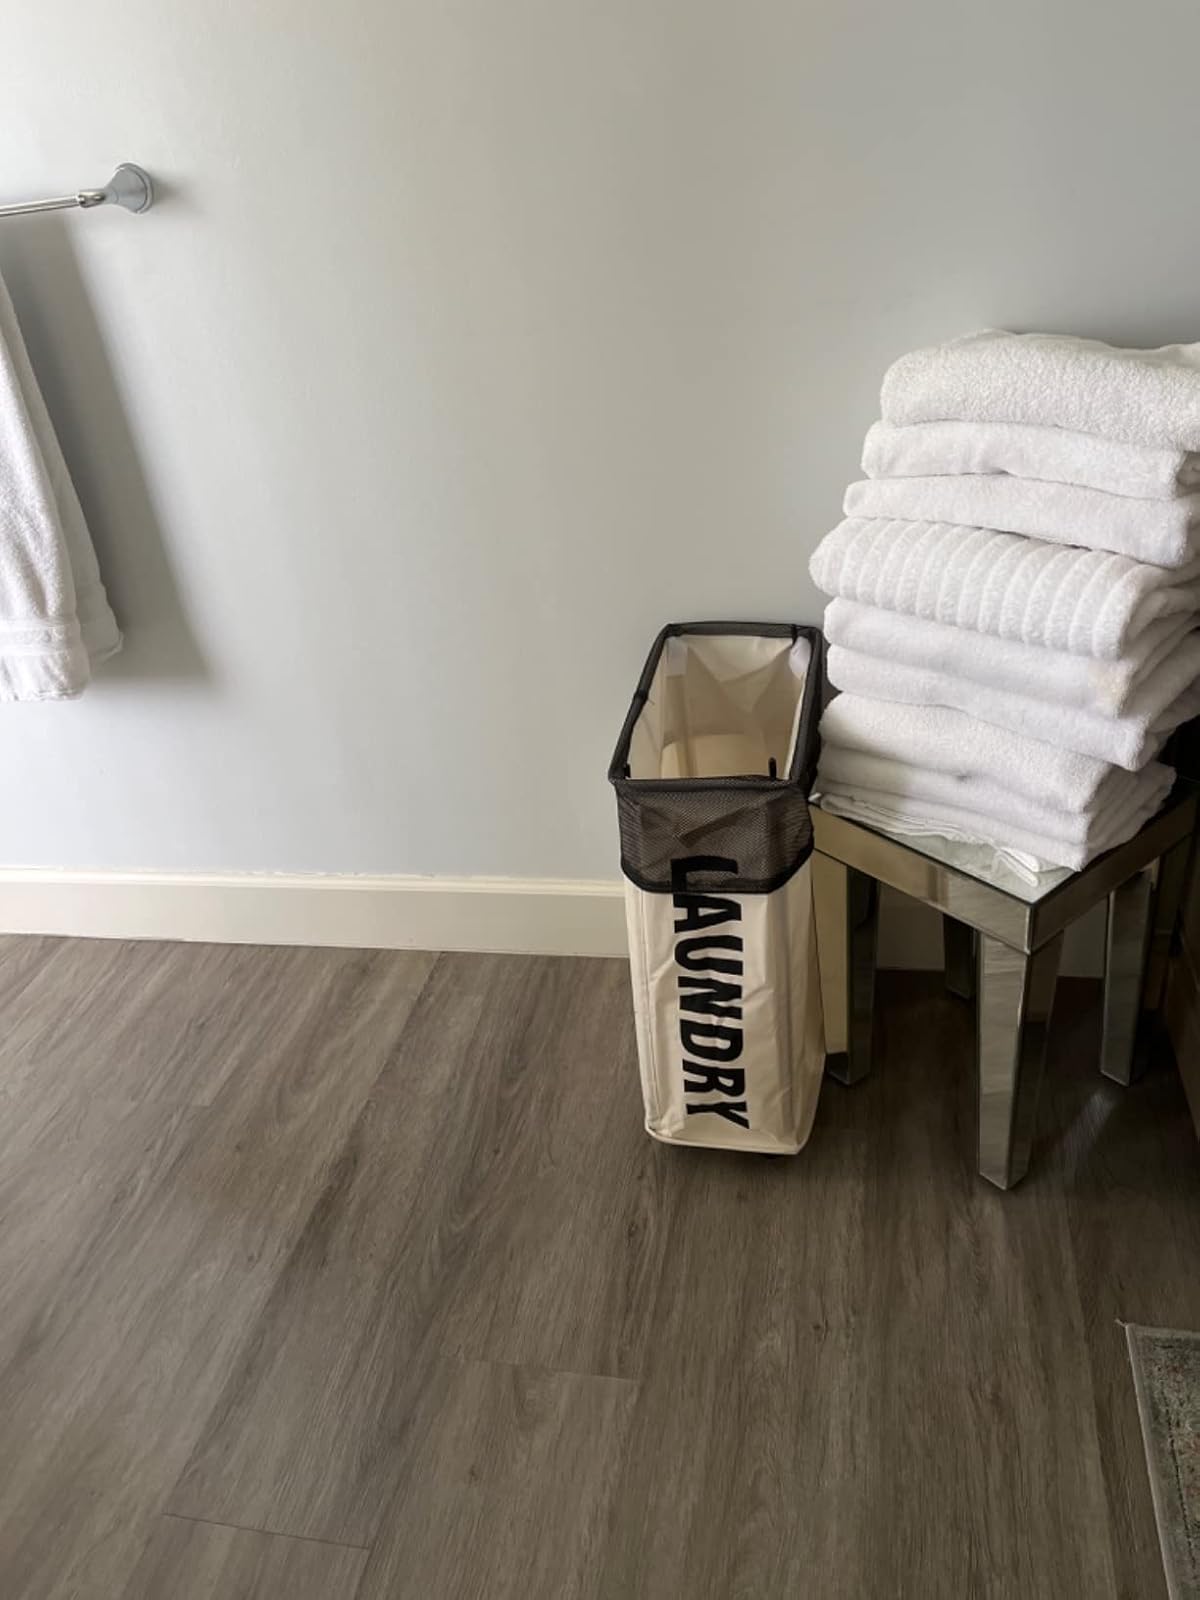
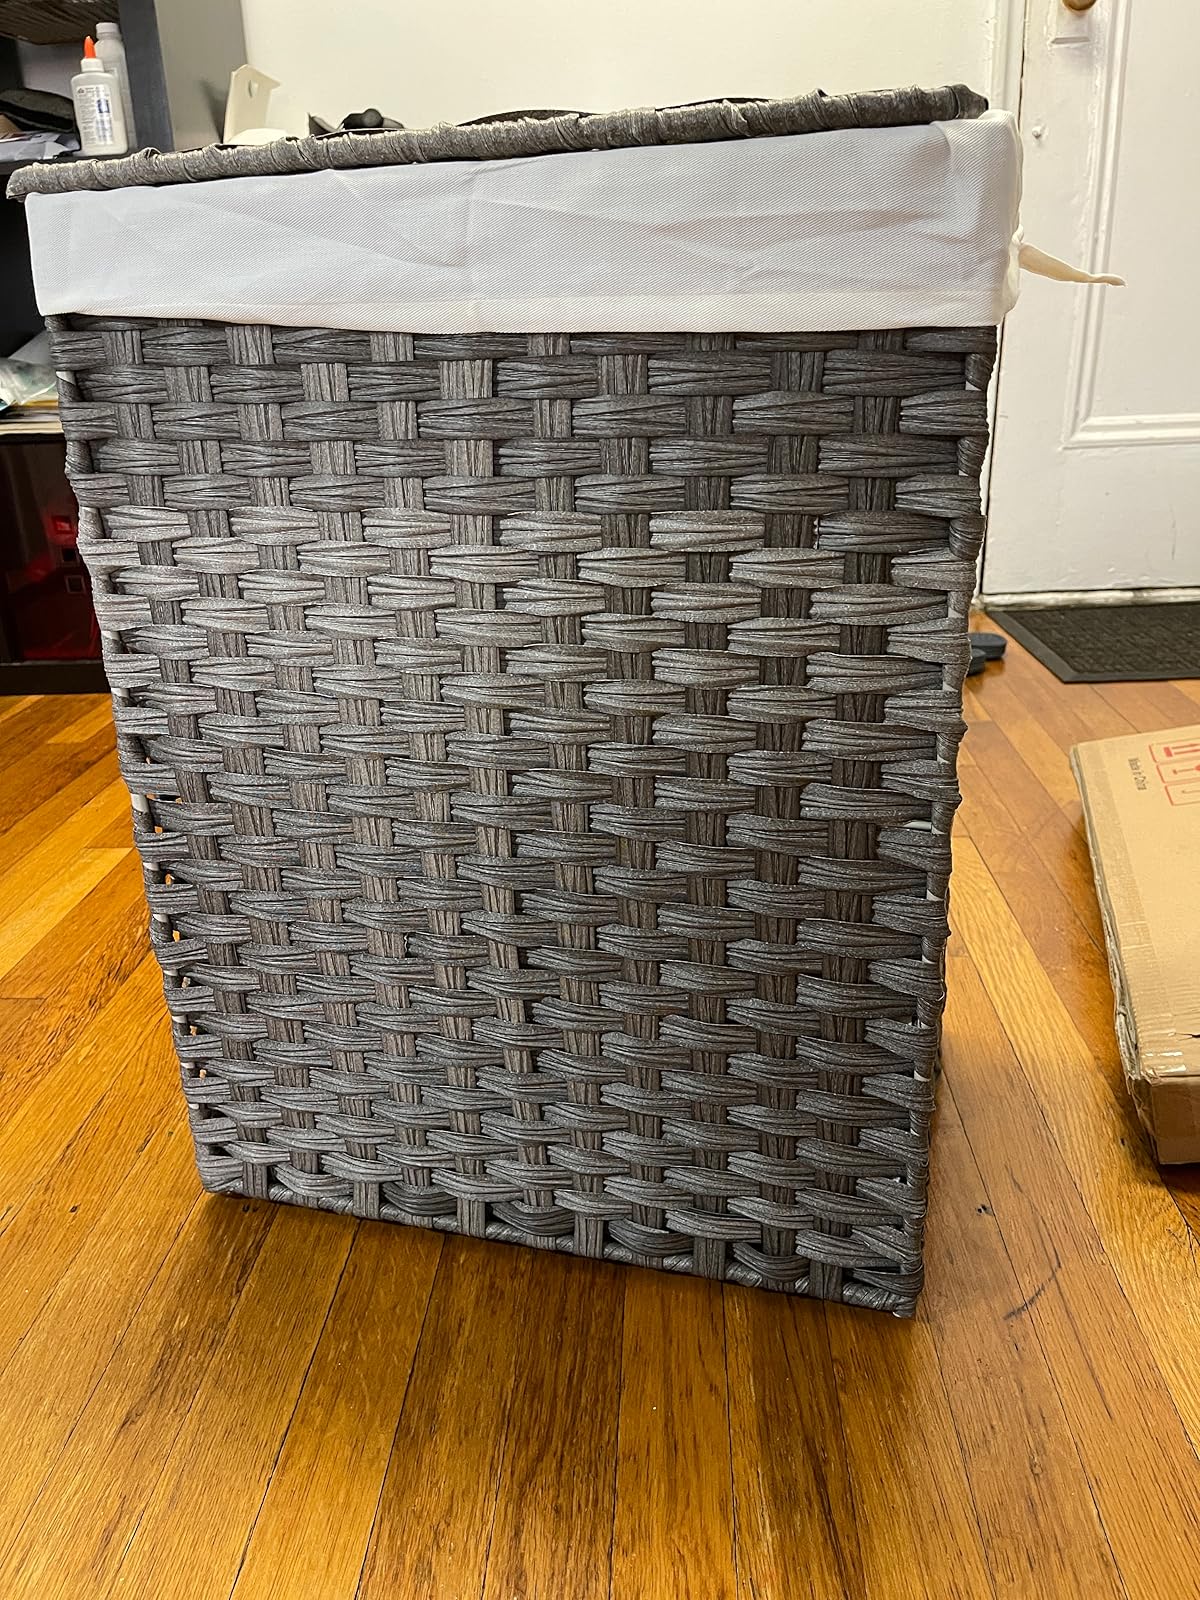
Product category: items_hamper
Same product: no